Garry Cooper (pilot)

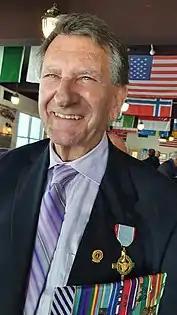
Garry Cooper DFC – Evans Head 4 Dec 2021, wearing US Air Force Cross.

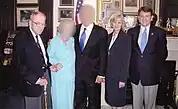
Lieutenant General Julian J Ewell (far left), US Army (Retd), meeting with Mr and Mrs Cooper. Ewell personally recommended Cooper for awards for his extraordinary heroic actions whilst supporting the 9th Infantry Division during the Vietnam War.

Only two other times in history has a US Service Cross for extraordinary heroism (Air Force Cross, Distinguished Service Cross, or Navy Cross) been awarded to a US foreign national. In 1918 during WW1, two French Soldiers fighting alongside the American Expeditionary Forces on the Western Front were both awarded two Distinguished Service Crosses; Major Charles M. Chanoine and Lieutenant Leon T. Marchand. The only US foreign national to receive two US Service Crosses since 1918 is Flight Lieutenant Cooper. Additionally, Cooper was also awarded many other US awards for heroism, including a Silver Star, the Distinguished Flying Cross for heroism, the Bronze Star Medal for heroism, an Air Medal for heroism from both the USAF and US Army, and an Army Commendation Medal for heroism. Cooper's vast collection of high-level US gallantry awards, and many other awards for heroism, make him the most highly decorated foreign national in history by the US Government.